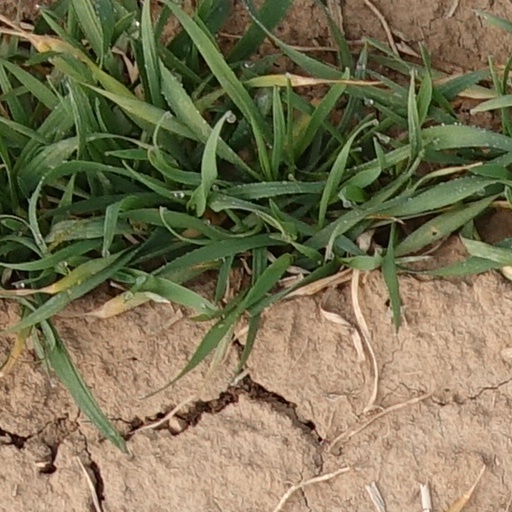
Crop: wheat